Banif Financial Group

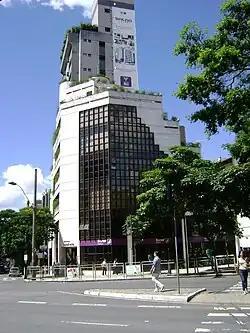
Banif in Belo Horizonte.

Banif consisted of the following subsidiaries, most of which have either been incorporated or purchased: